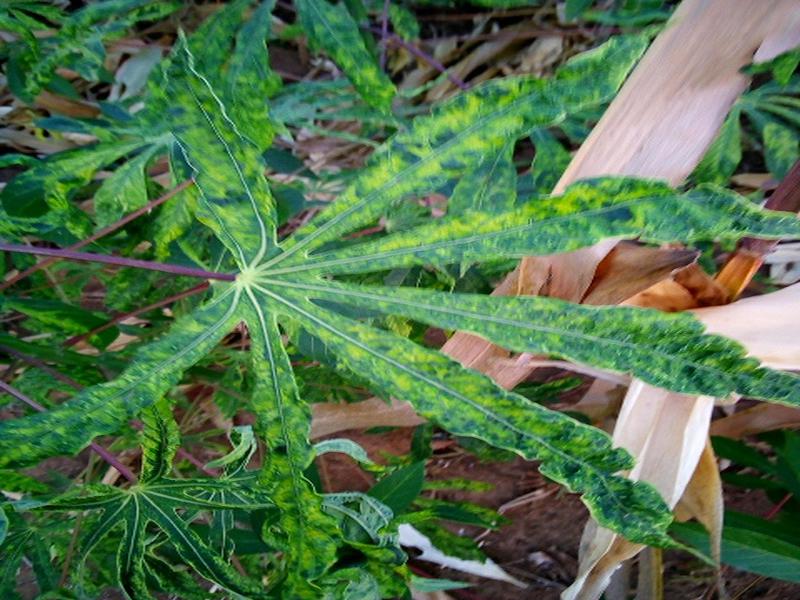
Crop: cassava
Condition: mosaic_disease